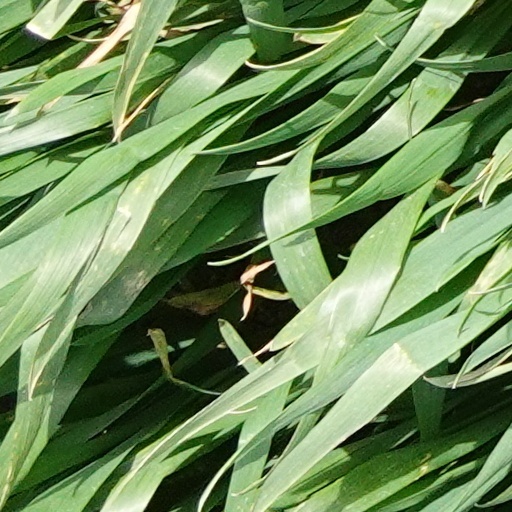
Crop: wheat